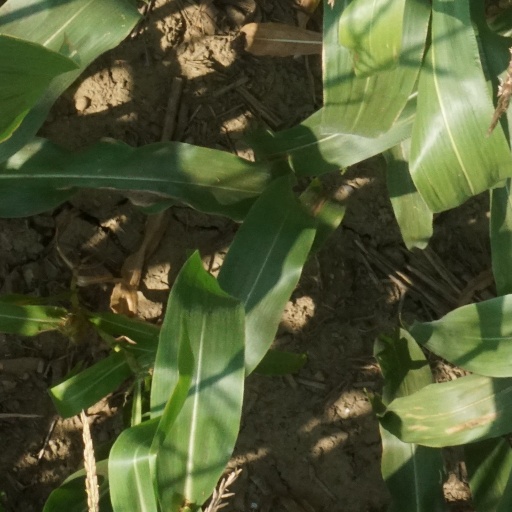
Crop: maize; corn